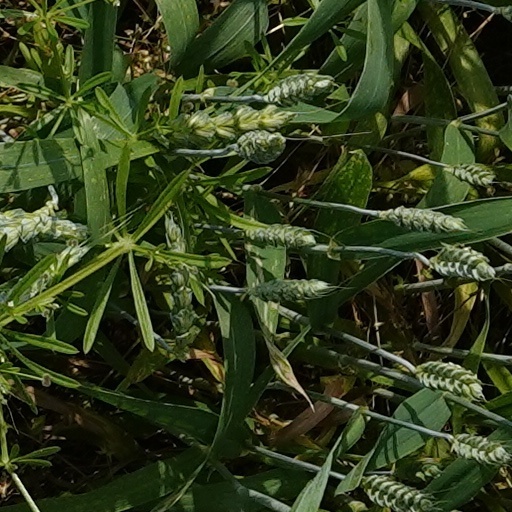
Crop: wheat